William T. Whisner Jr.

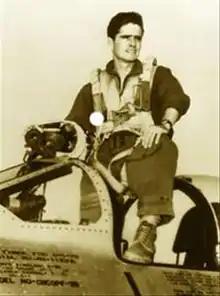
Whisner in Korea

In September 1951, Whisner deployed with the 334th Fighter Interceptor Squadron of the 4th Fighter Interceptor Wing to Korea, where he destroyed two MiG-15s in aerial combat and damaged four others, before joining the 25th Fighter Interceptor Squadron of the 51st Fighter Interceptor Wing in November 1951. He then destroyed another 4.5 MiG-15s with 2 more damaged, with total 6 enemy aircraft destroyed in Korea.